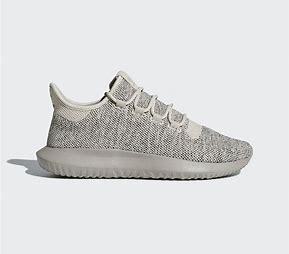
Brand: Adidas
Model: Tubular Shadow